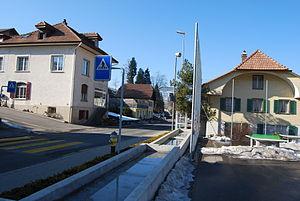
Wyssachen est une commune suisse du canton de Berne, située dans l'arrondissement administratif de Haute-Argovie.